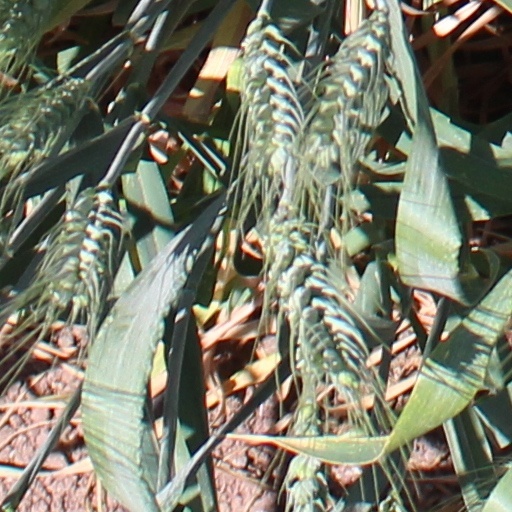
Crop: wheat